Nathan Foley (footballer)

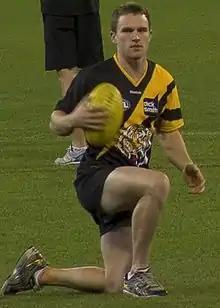

Nathan Foley (born 8 September 1985) is a former professional Australian rules footballer who played for the Richmond Football Club in the Australian Football League (AFL).